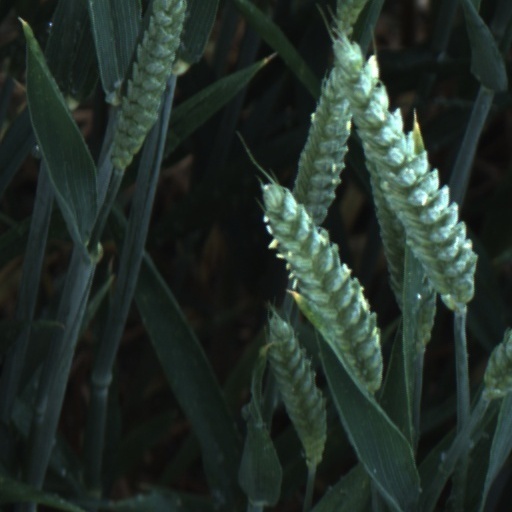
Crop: wheat